Murder of Brooke Hart and the lynching of Thomas Harold Thurmond and John M. Holmes

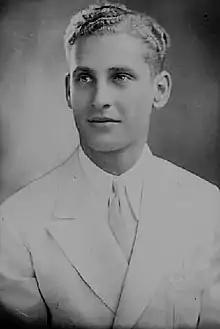
Hart. c. 1933

Brooke Leopold Hart (June 11, 1911 – November 9, 1933) was the eldest son of Alexander Hart, the owner of the L. Hart & Son department store in downtown San Jose, California, United States. His kidnapping and murder were heavily publicized, and the subsequent lynching of his alleged murderers, Thomas Harold Thurmond and John M. Holmes, both white men, sparked widespread political debate.